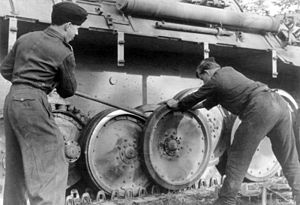
Panther / Design / Affjedring og undervogn
Reparation/udskiftning af vejhjul.
Panther er en tysk kampvogn, som blev brugt under den 2. verdenskrig. Panther-kampvognen kom til i november 1942. Den havde en 75 mm kanon som gjorde det muligt at trænge gennem panseret på de sovjetiske kampvogne T-34. Dens eget panser var 80 mm tykt og havde kopieret de sovjetiske T-34's skrånende panser, hvorved projektiler ville rikochettere. Dens motor på 690 hk gjorde det muligt at køre ca. 45 km/t. Der blev i årene 1942-1945 produceret 4814 Panther-kampvogne. Pantheren falder ind under kategorien middeltung. Endvidere blev Pantheren betragtet som en af de bedste under den 2. verdenskrig i dens kategori.